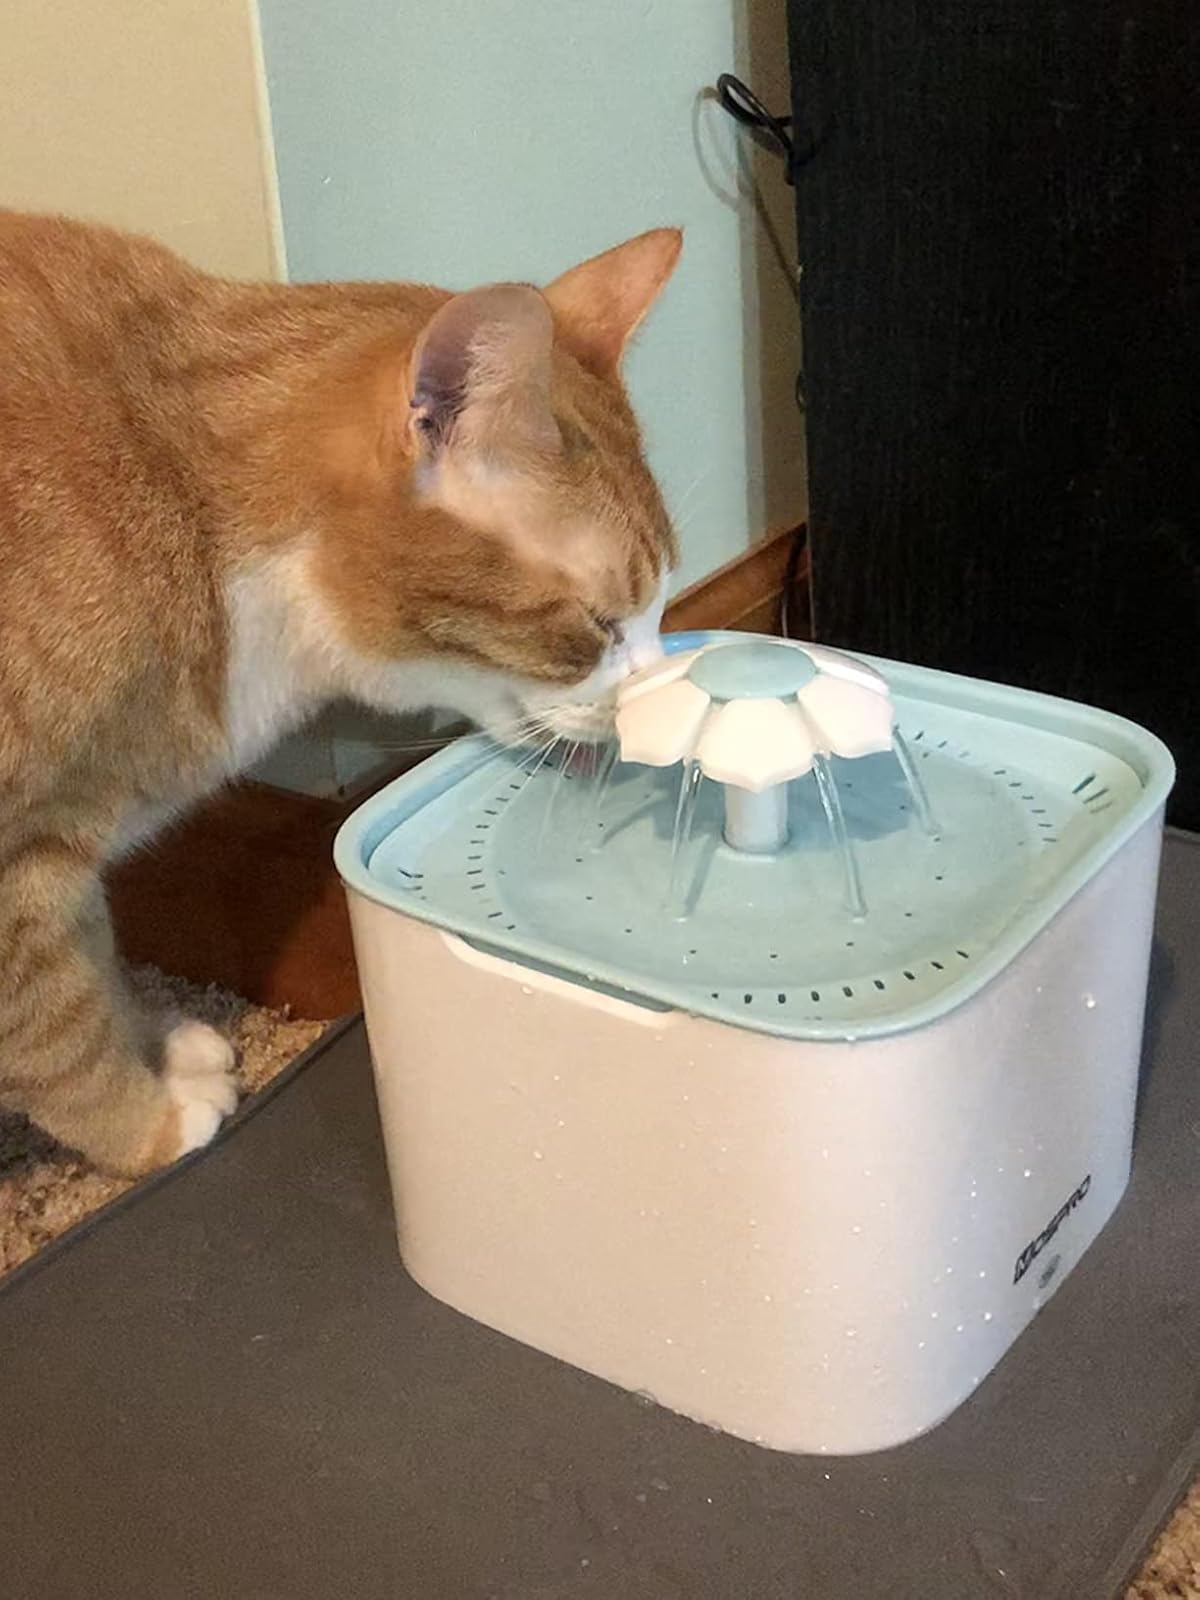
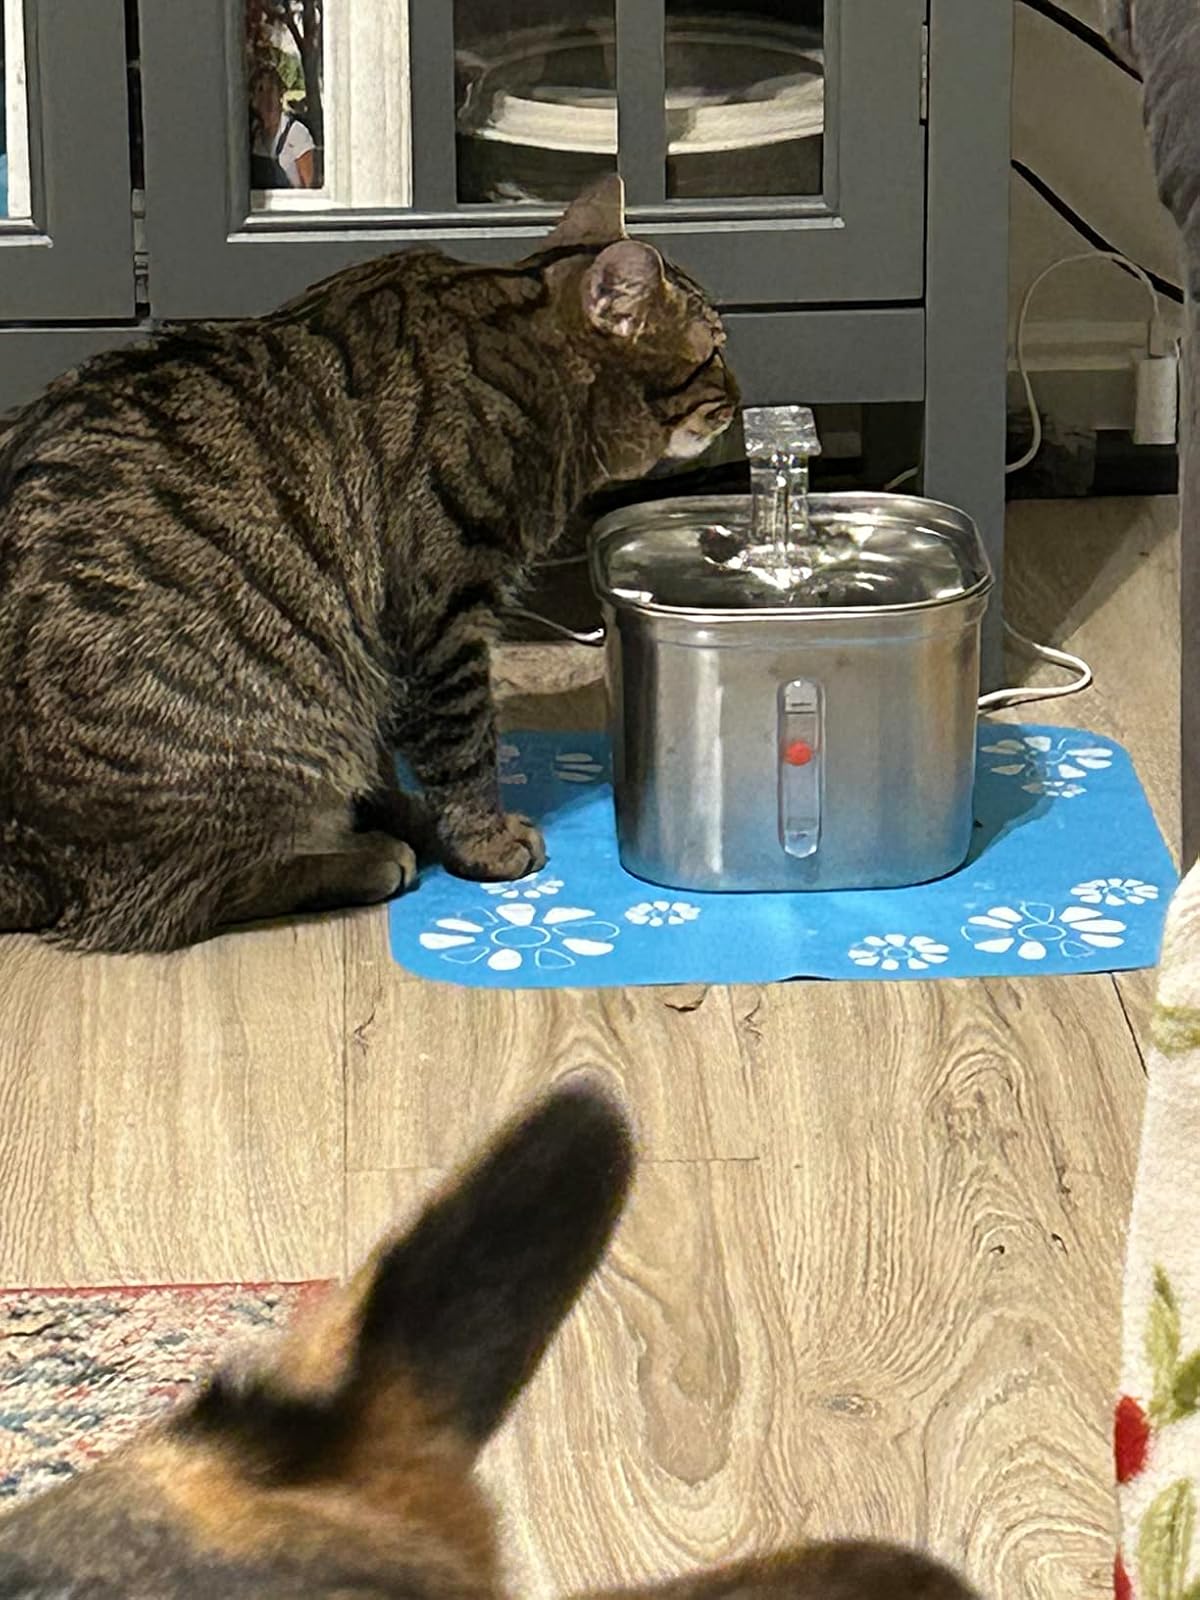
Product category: items_bowl
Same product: no